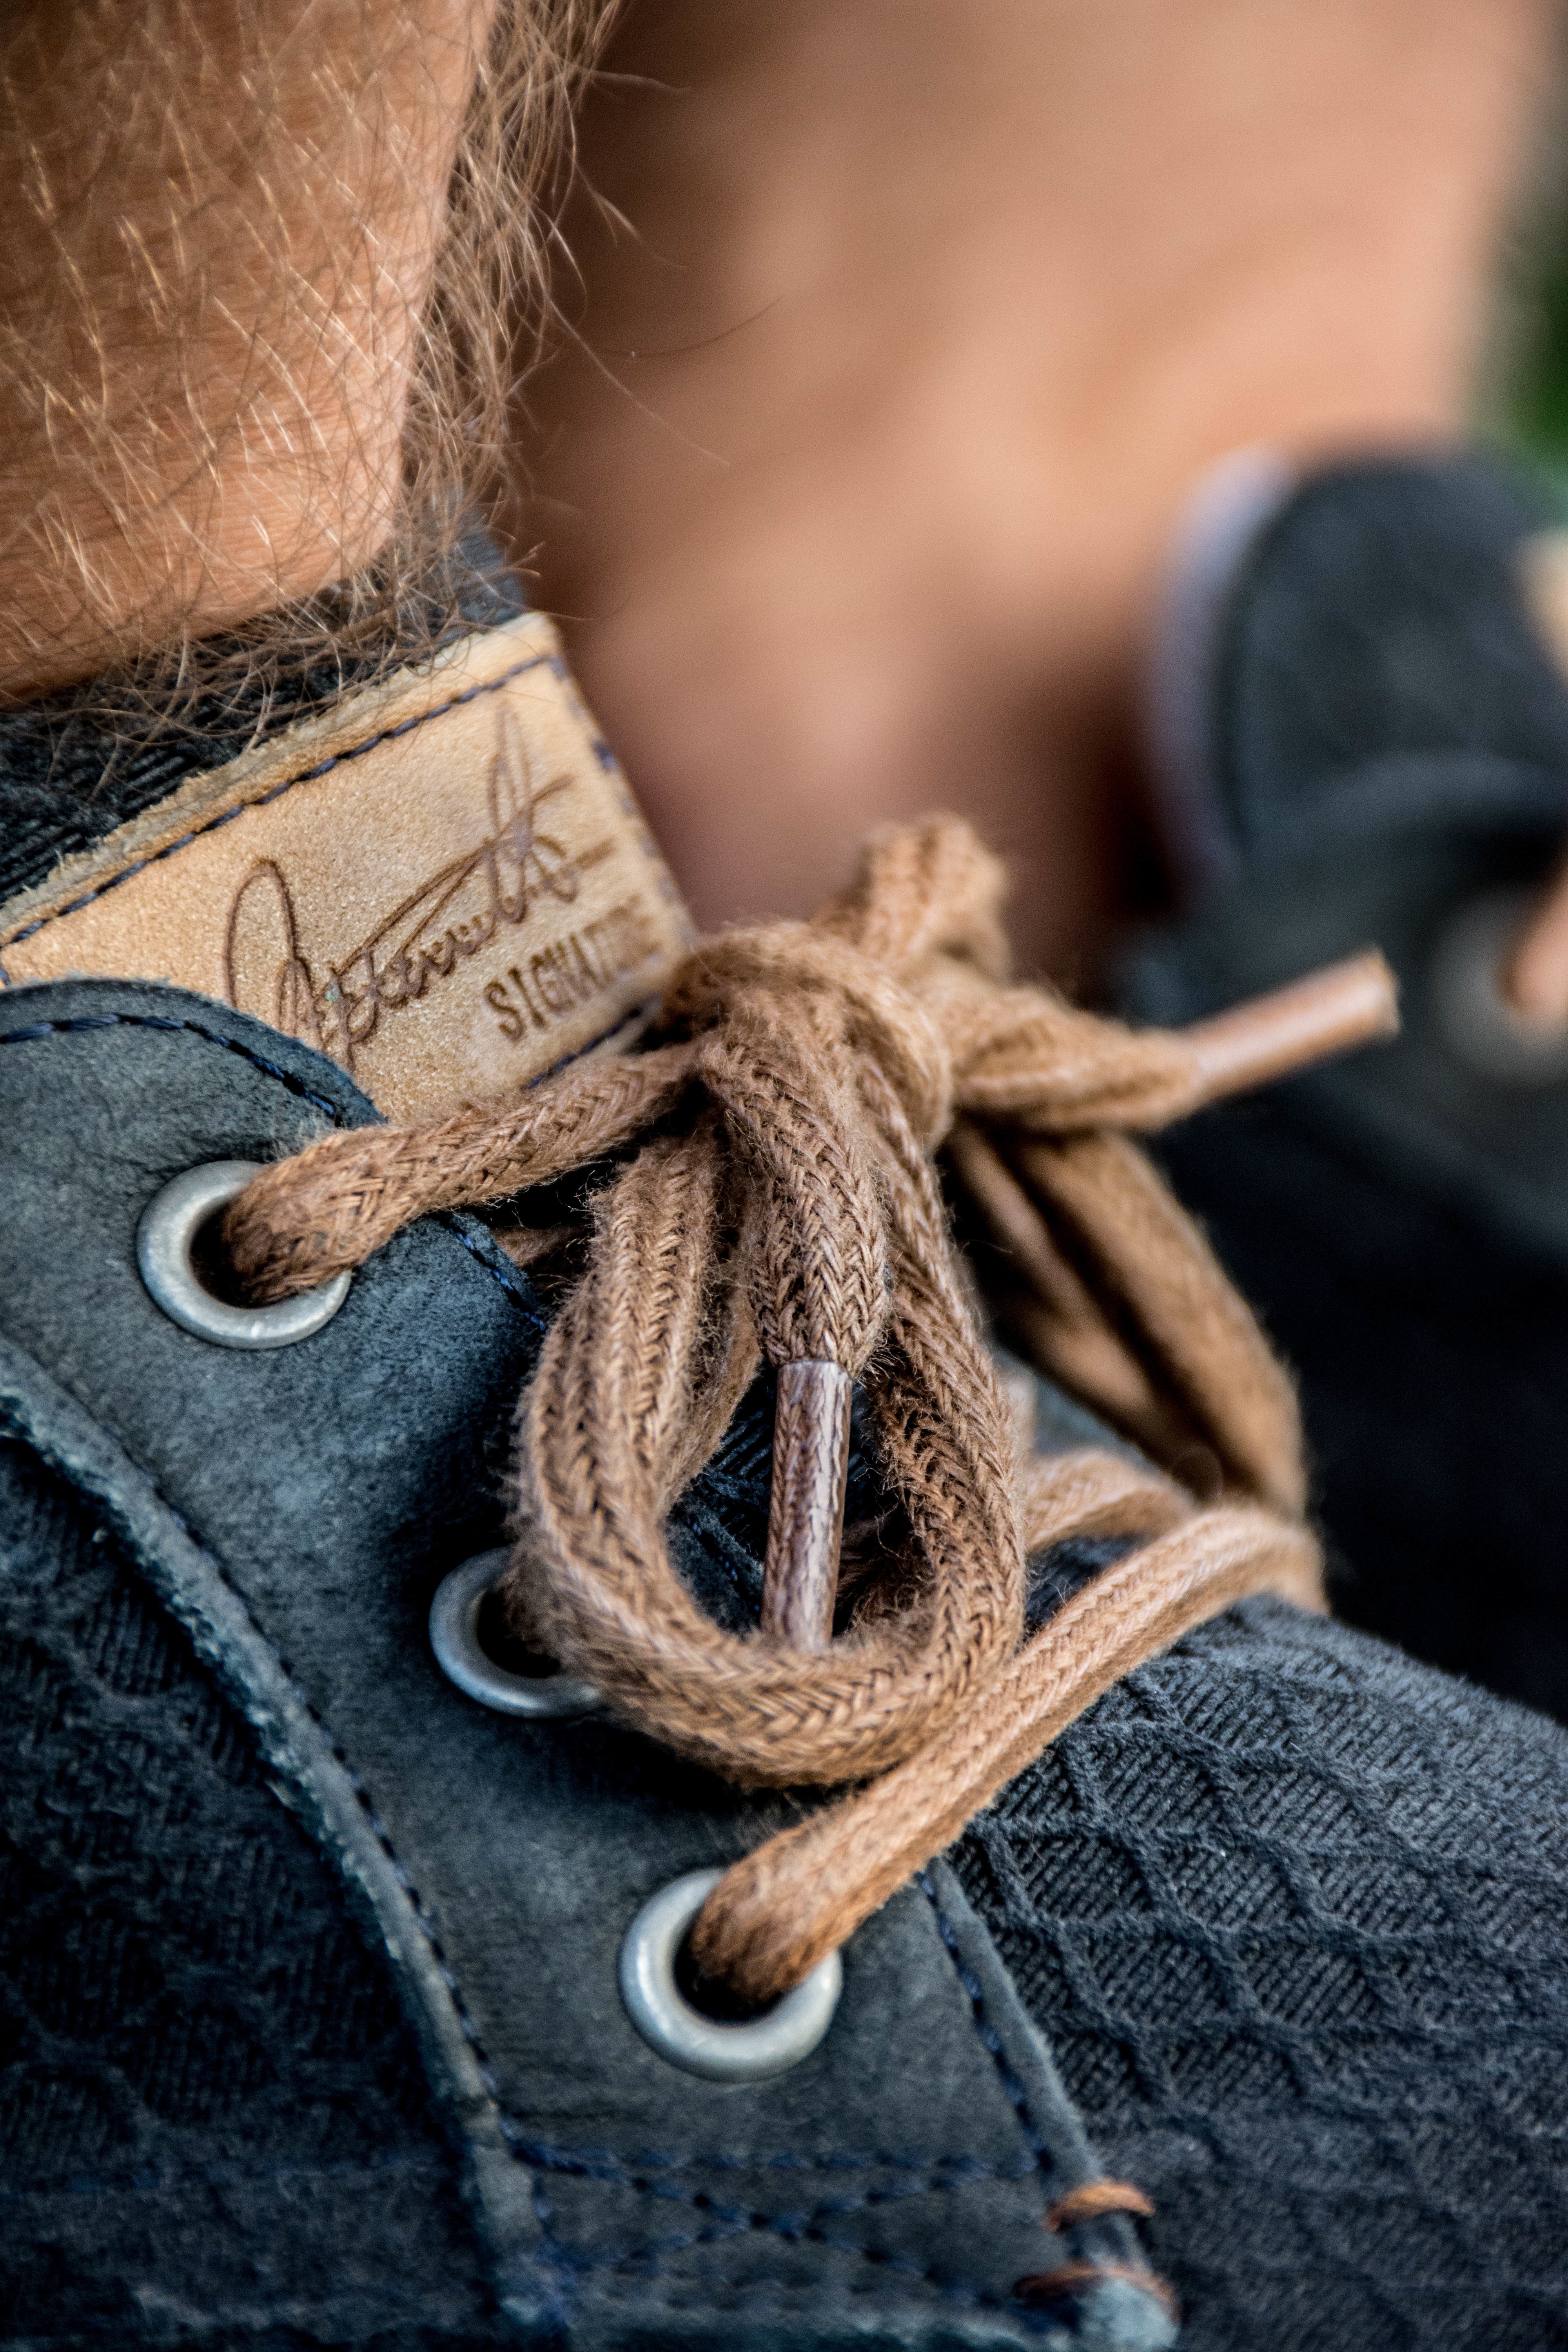
hand, shoe, close up, textile, footwear